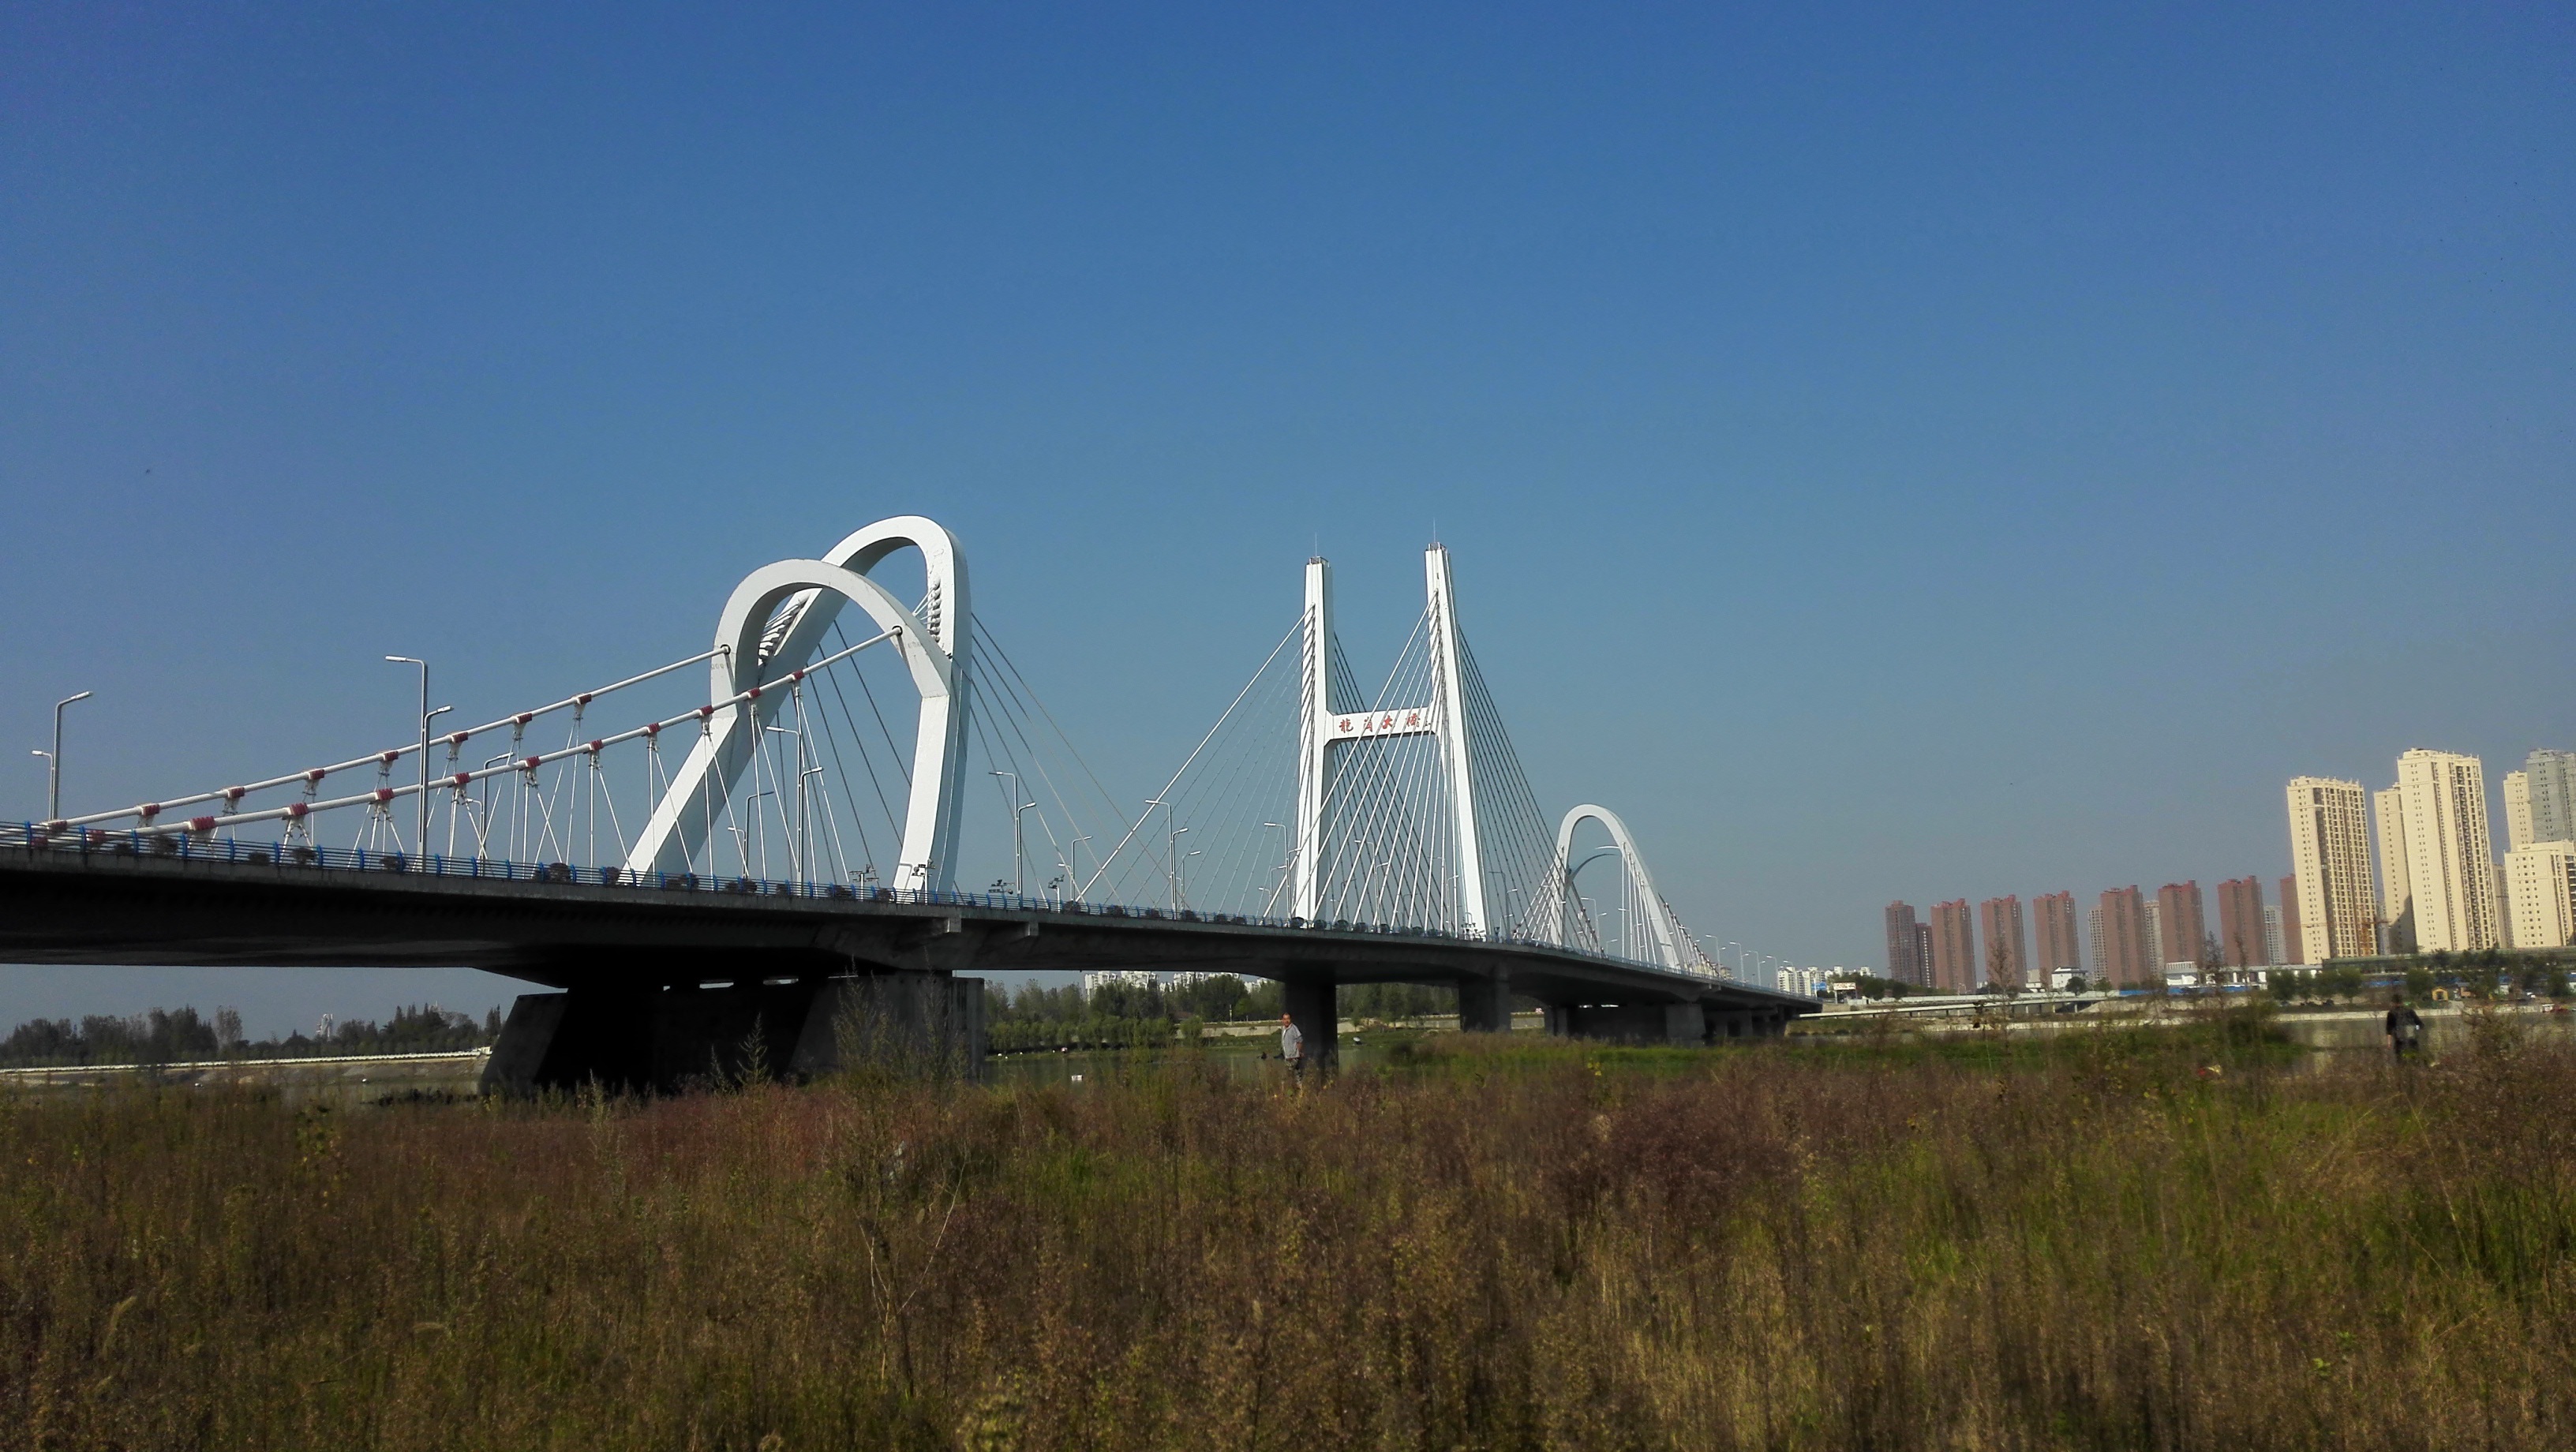
bridge, skyline, cityscape, autumn, landmark, cable stayed bridge, arch bridge, the outskirts, longgang bridge, hanjiang, nonbuilding structure